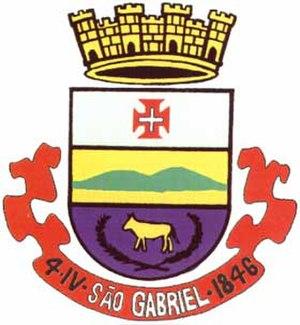
São Gabriel est une ville brésilienne du Sud-Ouest de l'État du Rio Grande do Sul, faisant partie de la microrégion Campanha centrale et située à 322 km à l'ouest de Porto Alegre, capitale de l'État. Elle se situe à une latitude de 30° 53′ 39″ sud et à une longitude de 55° 32′ 11″ ouest, à une altitude de 114 mètres. Sa population était estimée à 57 978, pour une superficie de 5 020 km².